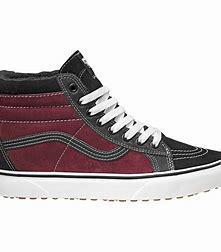
Brand: Vans
Model: SK8 Hi MTE